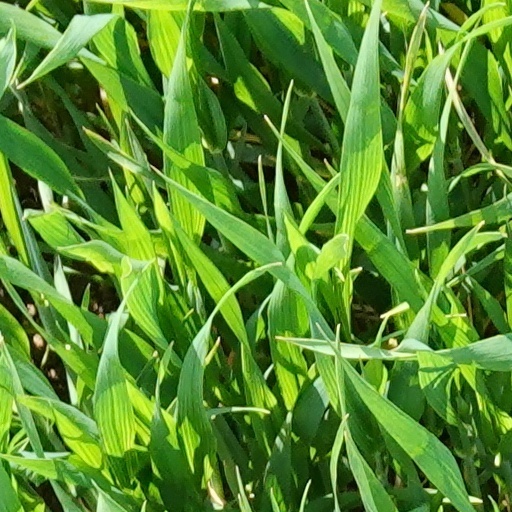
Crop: wheat